Roman Catholic Diocese of Ventimiglia-Sanremo

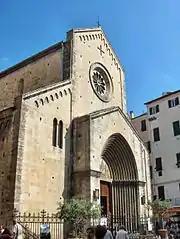
Co-cathedral in San Remo

In a bull of 29 June 1831, Pope Gregory XVI reassigned eight parishes from the diocese of Nice and 25 from Albenga to the diocese of Vintimiglia. In 1921, there were 75 parishes, staffed by 210 secular and religious priests.